Princess Stéphanie of Monaco

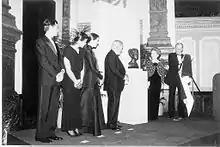
Dignitaries gather at the National Portrait Gallery in October 1986 for the presentation of a portrait head of Princess Grace of Monaco by her family. Includes (l-r): Stefano Casiraghi, Princess Stephanie, Princess Caroline, Prince Ranier III, First Lady Nancy Reagan and Secretary Robert Adams.

In 1986, Stéphanie launched a swimwear line Pool Position with Alix de la Comble, whom she had met during her internship at Dior. The fashion show to present the line, held at the Sporting Club in Monaco and attended by her father, Prince Rainier, and siblings Caroline and Albert, was a major event covered by the worldwide media. In 1989, Stéphanie launched her own self-titled perfume.